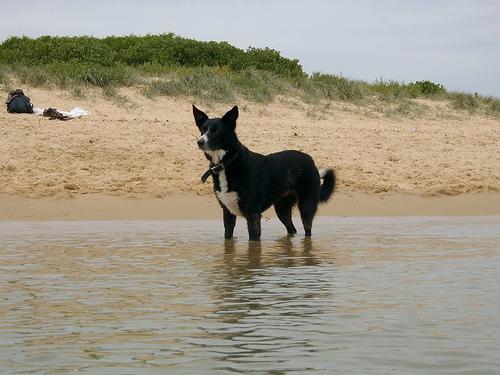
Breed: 209-n000049-kelpie